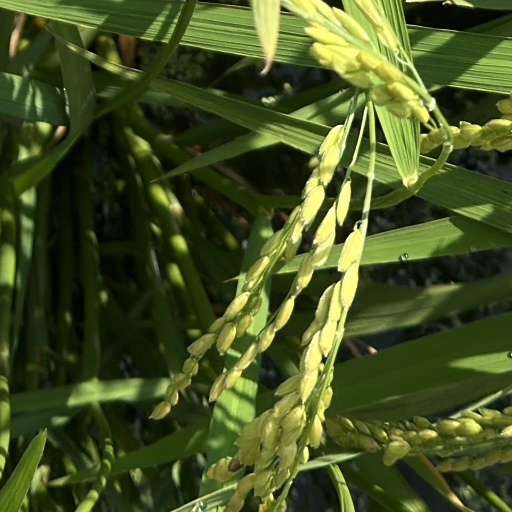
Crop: rice